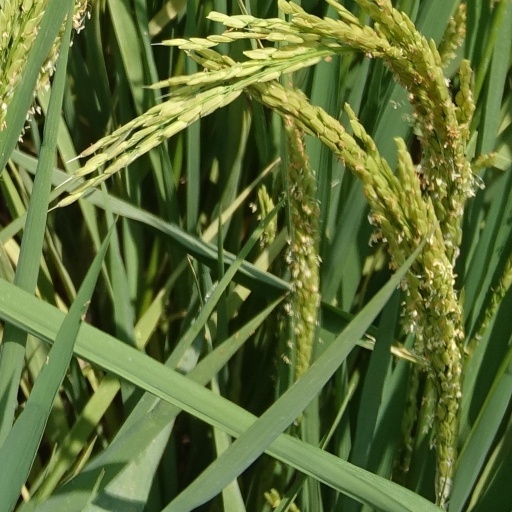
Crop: rice